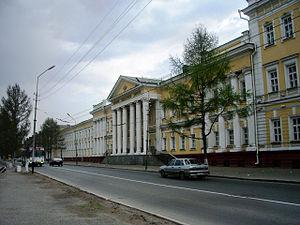
Le corps des cadets d'Omsk est l'établissement d'enseignement militaire le plus ancien de Sibérie et le cinquième corps de cadets de Russie. Il se trouve à Omsk. Il dépend du ministère de la Défense.
Omsk est une ville de Fédération de Russie et la capitale administrative de l'oblast d'Omsk. Avec une population de 1 154 507 habitants en 2020, Omsk est, après Novossibirsk, la deuxième ville russe importante à l'est de l'Oural et la neuvième du pays.